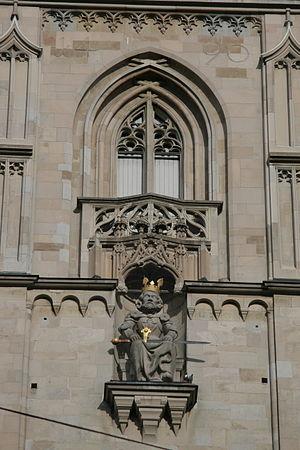
Le Grossmünster est une église d'architecture romane de culte protestant située dans la vieille ville de Zurich. Elle est célèbre comme étant l'un des principaux lieux de la réforme protestante grâce à Ulrich Zwingli puis Heinrich Bullinger. C'est l'une des trois plus importantes églises de la ville de Zurich.